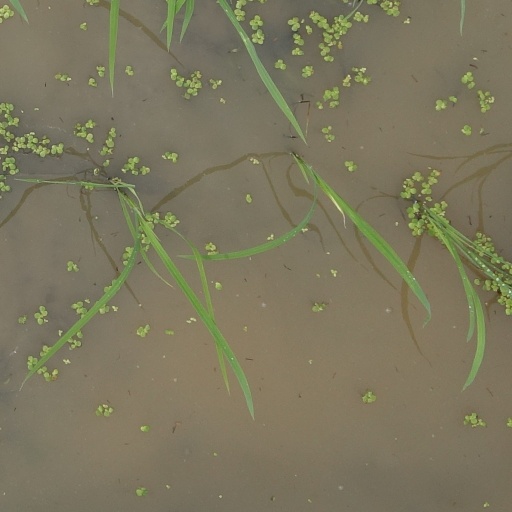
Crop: rice